Geetaa Mera Naam

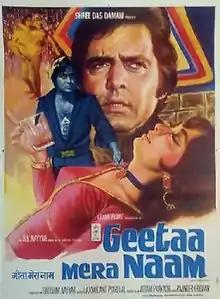
Film poster

Geeta Mera Naam is a 1974 Indian Hindi-language produced by R. K. Nayyar. His wife Sadhana starred in a dual role and also directed the film. The film also features Sunil Dutt, Feroz Khan and Helen. The music is by Laxmikant-Pyarelal. The film performed well in the box office.